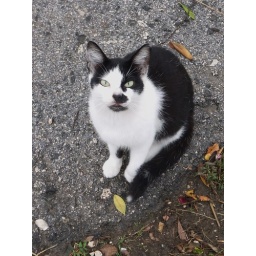
This kitten appeared in a car park and wanted to play... she even claimed my bag for herself...